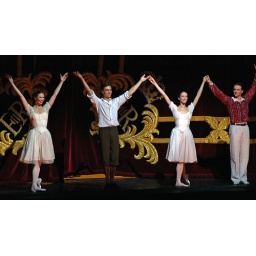
red run curtain calls from the triumphant performance of The Bright Stream, by The Bolshoi Ballet at Covent Garden